MG N-type

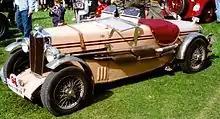
1934 MG NE Magnette

The NE was the competition variant built for the 1934 Tourist Trophy race. Lightweight 2-seat bodies were fitted and the engine was further tuned to give at 6500 rpm. In 1935 three of the cars were fitted with P-Type style bodies and formed the Musketeer racing team which with factory support gained considerable success in various trials.